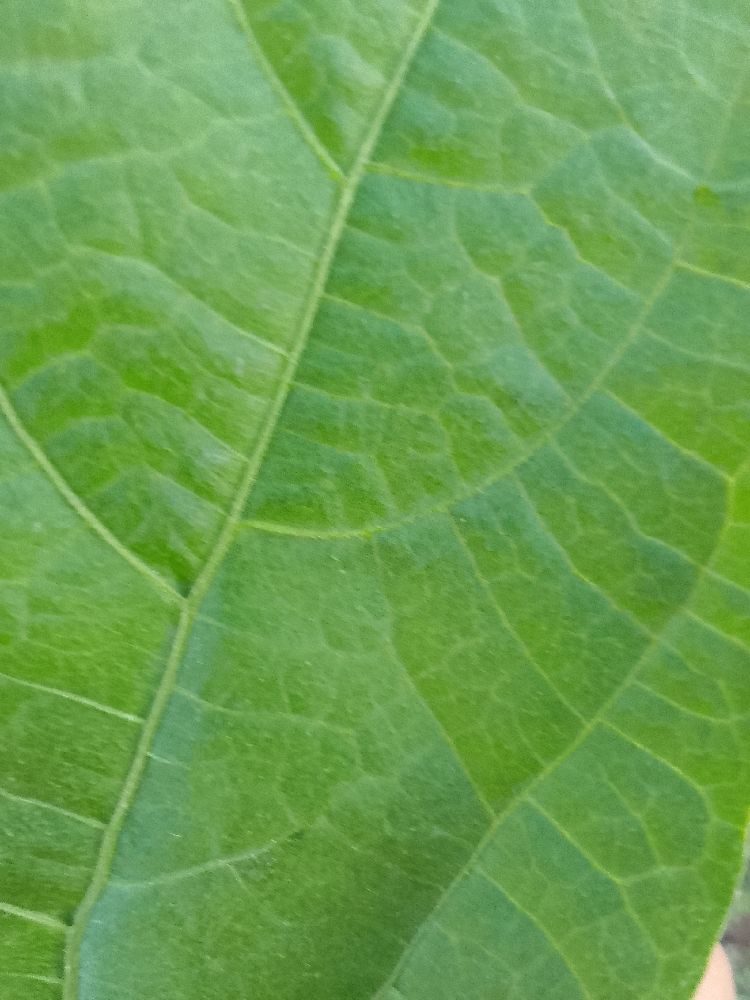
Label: healthy